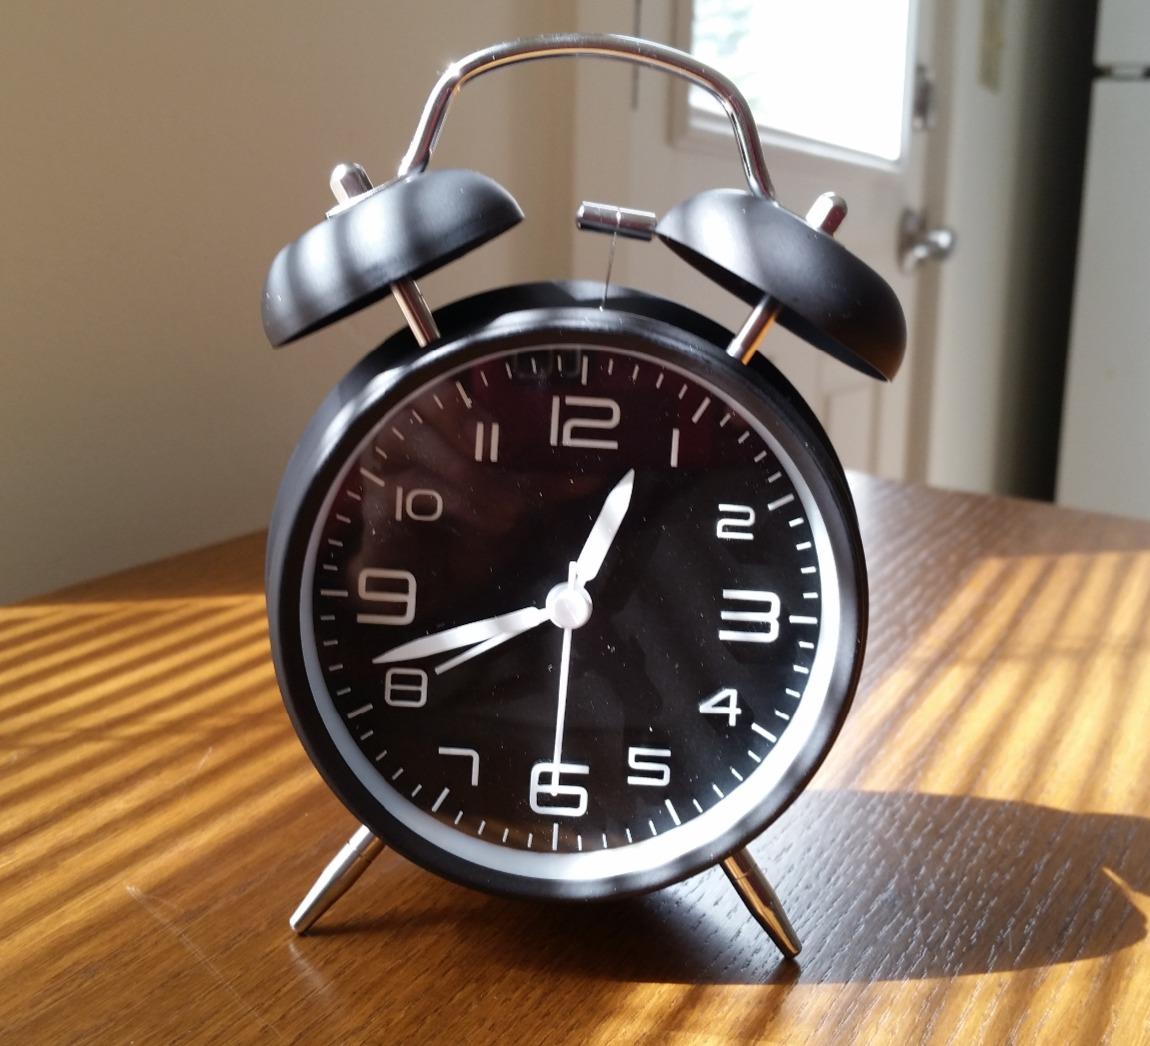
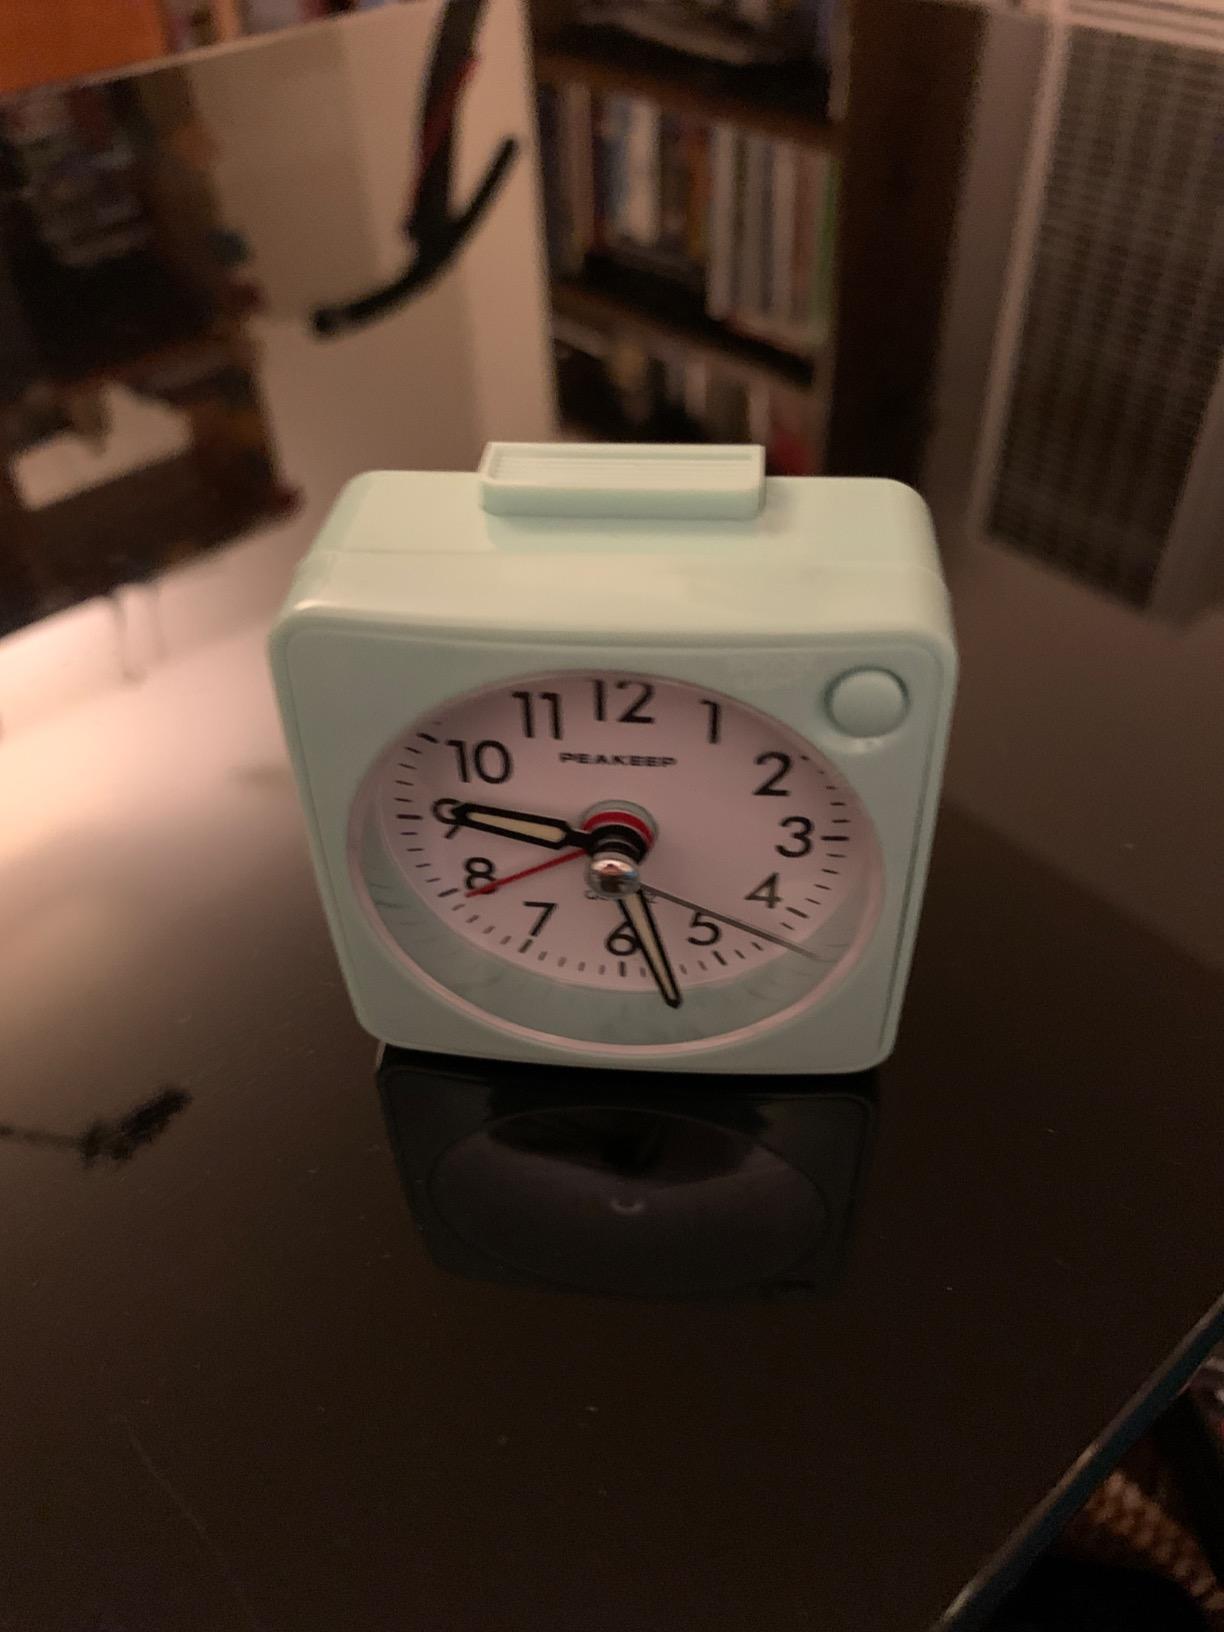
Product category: clock
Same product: no